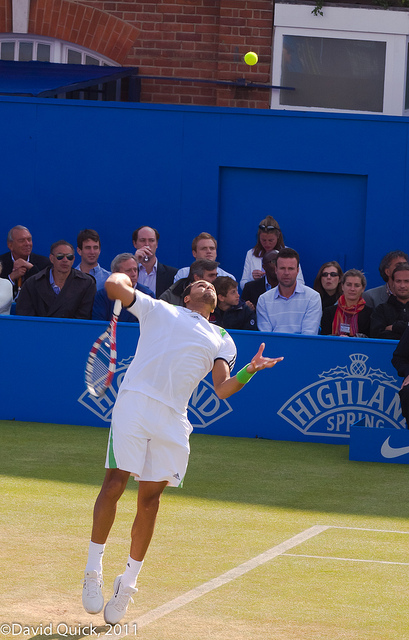
khán giả đang theo dõi cú đánh bóng của nam vận động viên tennis